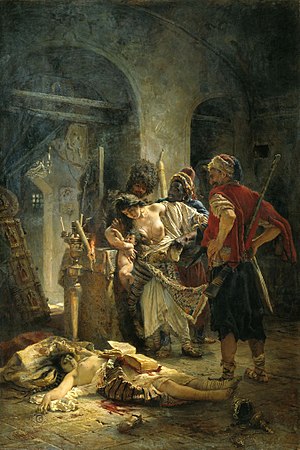
Voldtægt / Tilregnelse (strafferetlig skyld)
Den bulgarske martyrinde (1877), maleri af den russiske maler Konstantin Makovsky med motiv af kvinder voldtaget af osmanniske soldater under den Russisk-tyrkiske krig (1877–1878).
Voldtægt er den kriminelle handling at: